Antsiranana Province

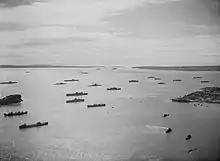
Warships and British merchant ships in the Antsiranana harbor after the French had surrendered on 13 May 1942

A major battle took place at Diego-Suárez (now Antsiranana), the largest city in Antsiranana Province, in May 1942. "Fierce fighting" in the area saw over 500 Allied casualties. On May 29, Japanese submarine I-10 surfaced off the coast and launched a Nakajima A6M2-N reconnaissance aircraft over the port. Operation Ironclad was relaunched, after being stalled, on June 22 to counterattack, with supporting forces from the East African Brigade Group and later the Rhodesian 27th Infantry Brigade in July.